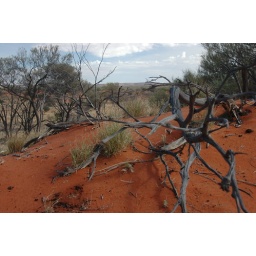
Not far from Pimba/Woomera in South Australia, the Outback begins with these red sand dunes.